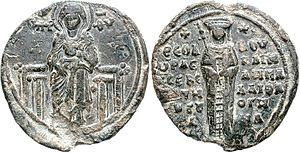
Le royaume de Géorgie occidentale est un État caucasien du Moyen Âge tardif s'étendant à son apogée de la ville de Sotchi et le long des montagnes du Caucase au nord et des montagnes de Likhi à l'est, jusqu'à l'Anatolie au sud et la mer Noire à l'ouest. Constitué en tant que monarchie féodale, le royaume est créé, en réponse à l'occupation mongole du reste de la Géorgie, par le roi géorgien David VI en 1259. Au fil des décennies, le pays tombe dans le chaos et se transforme en fédération de principautés autonomes, telles que la Mingrélie, la Gourie, la Svanétie et l'Abkhazie.
La liste des conjointes des souverains d'Iméréthie comprend les noms de toutes les souveraines connues qui règnent, avec leurs époux, sur l'Iméréthie, une province géorgienne historique, entre 1259 à 1810. Elle comprend aussi les épouses des héritiers du trône après l'annexion du royaume d'Iméréthie par l'Empire russe, jusqu'à la renonciation à la prétention au trône de la famille en 2007.